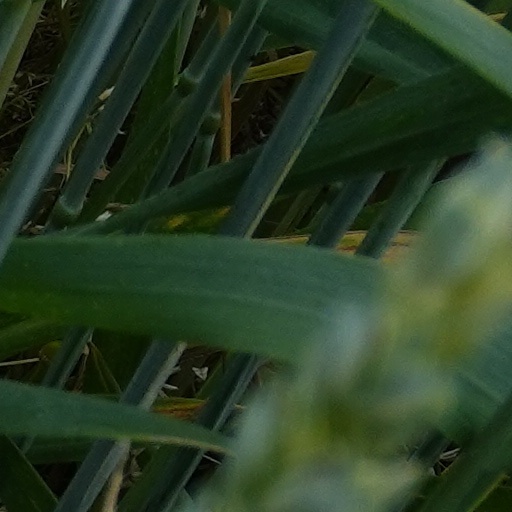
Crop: wheat